Topkapı Palace

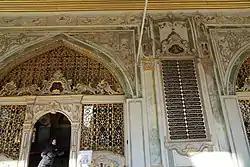
Entrance of the Imperial Council

The main street leading to the palace is the Byzantine processional Mese avenue, known today as ('Council Street'). This street was used for imperial processions during the Byzantine and Ottoman era. It leads directly to the Hagia Sophia and turns northwest towards the palace square to the Fountain of Ahmed III.